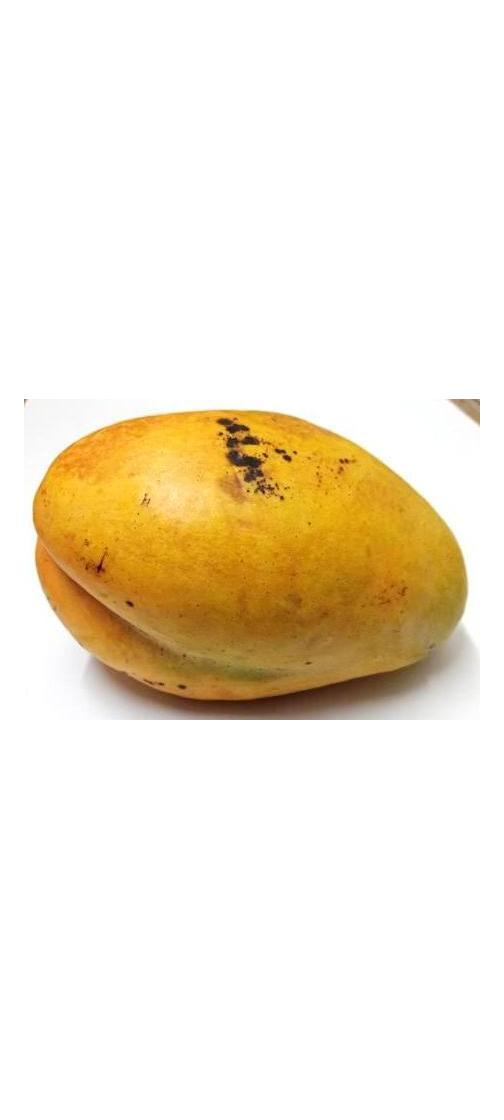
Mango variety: Bari-11